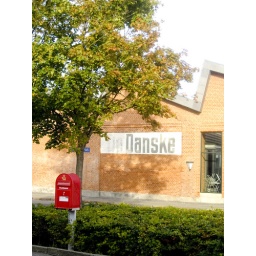
Red postbox, and a big old 60's sign on a wall near the train station in Vejle, Jutland.